Party of the Democratic Revolution

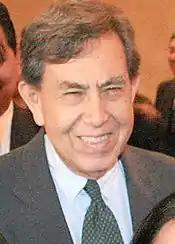
Cuauhtémoc Cárdenas Solórzano, Founder of the PRD

After public criticisms and debate between the Democratic Current and the PRI, ten Democratic Current members signed Working Document Number One which was the official beginning of the Democratic Current. However, the PRI refused to acknowledge the Democratic Current as an organization unless they joined a union, which was allowed in the PRI. The forming of a group that was not united because of work but because of difference in ideology within the PRI caused fear of division within the party.